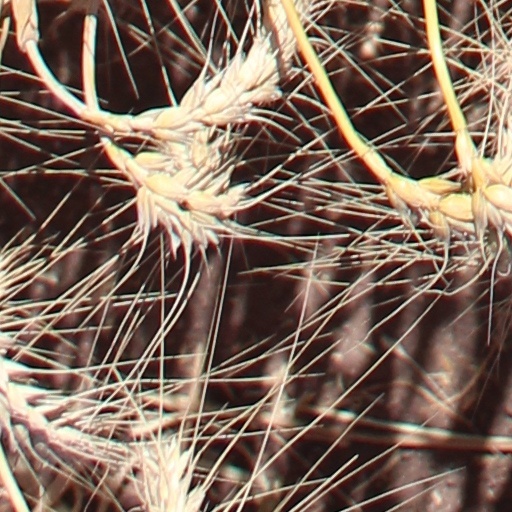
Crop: wheat